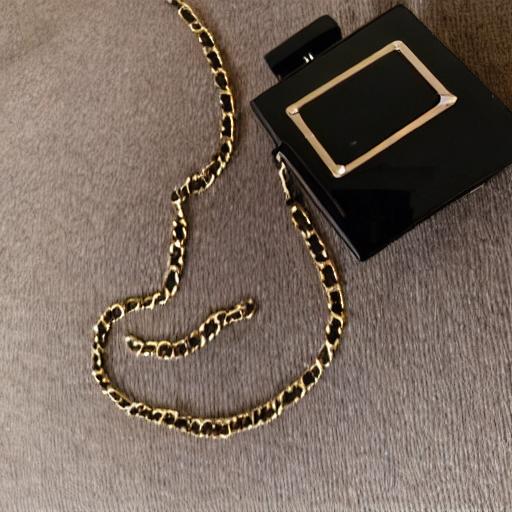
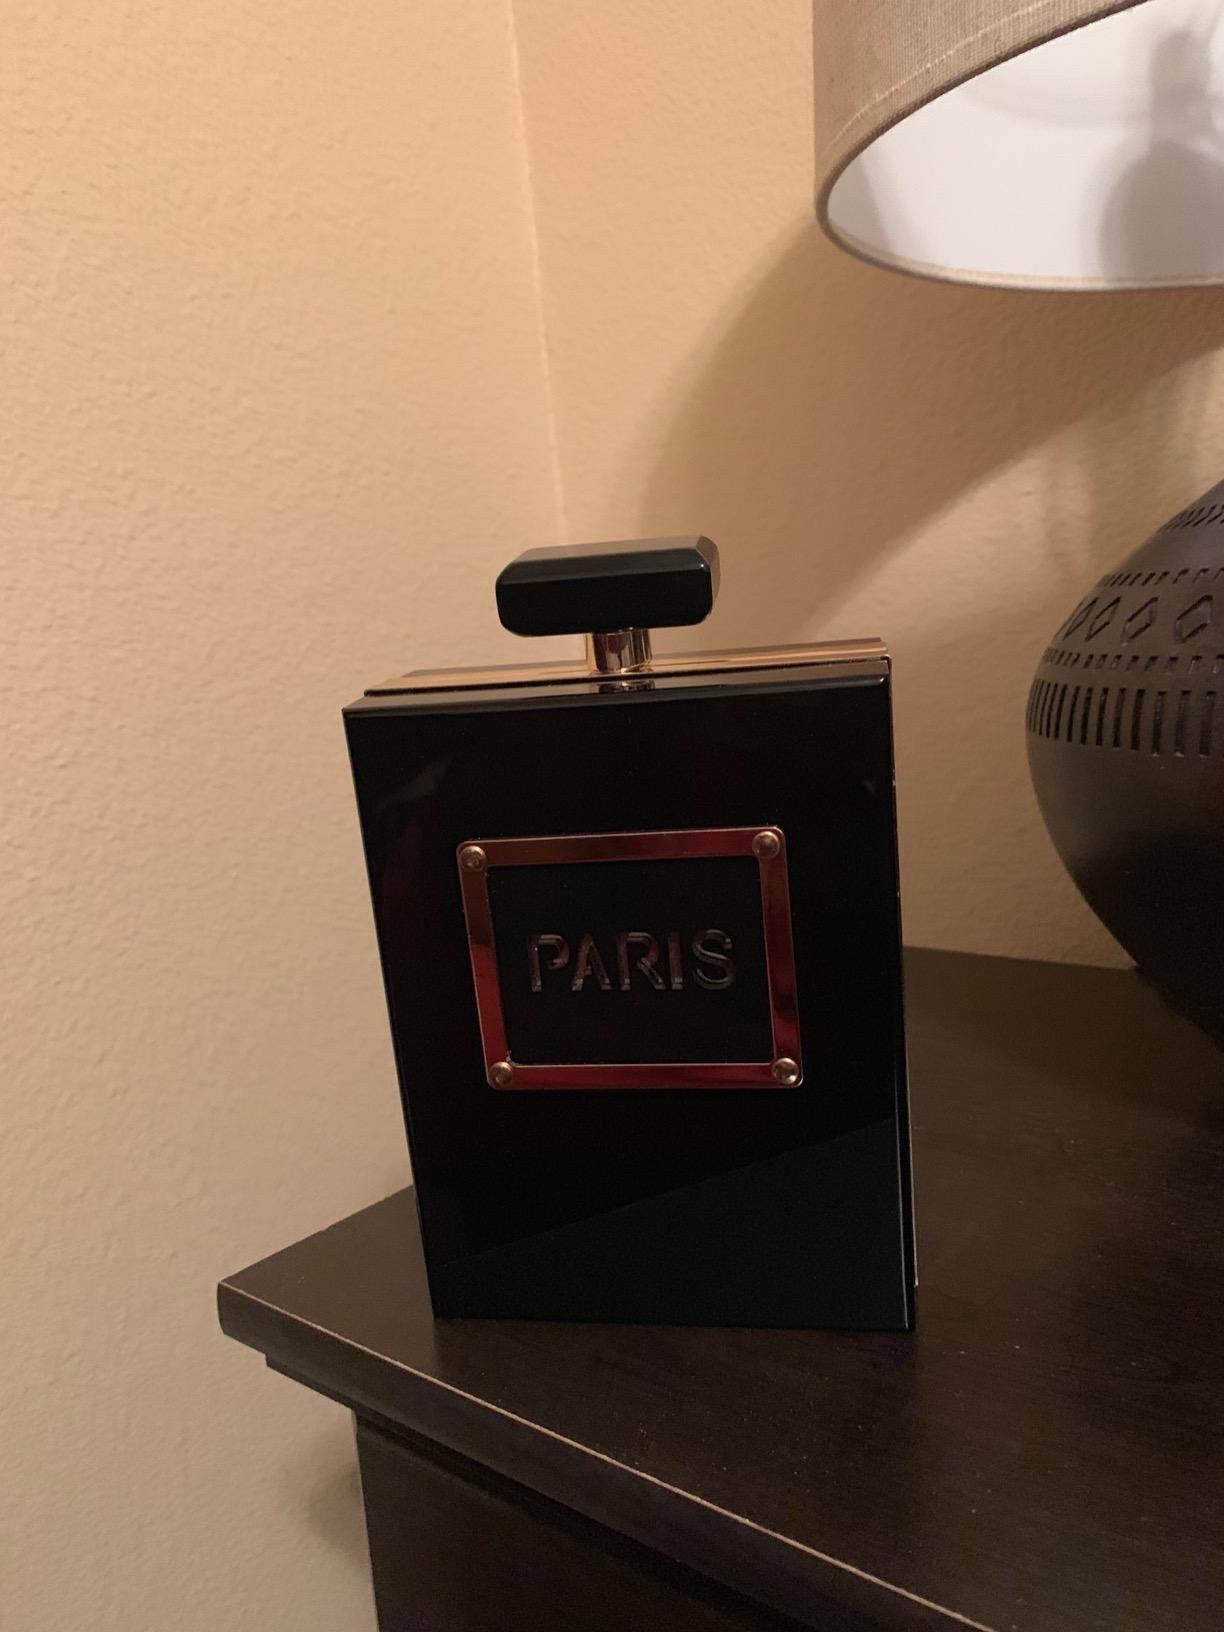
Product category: accessories_handbag
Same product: no